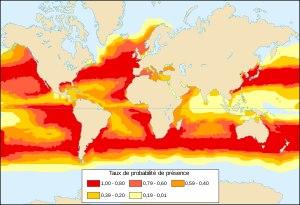
La môle ou poisson-lune est une espèce de poissons de la famille des Molidae. C'est le plus lourd des poissons osseux, sa masse dépassant communément la tonne. On la trouve dans les eaux tropicales et tempérées tout autour du monde. C'est un animal à la tête proéminente, sans queue et peu épais par rapport à sa hauteur. Nageoires comprises, une môle peut être aussi haute que longue.